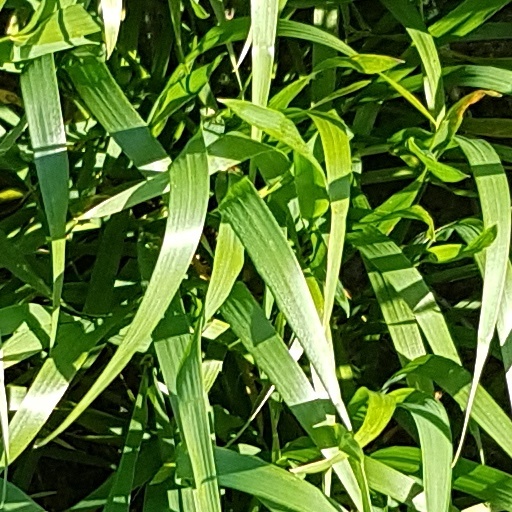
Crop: wheat